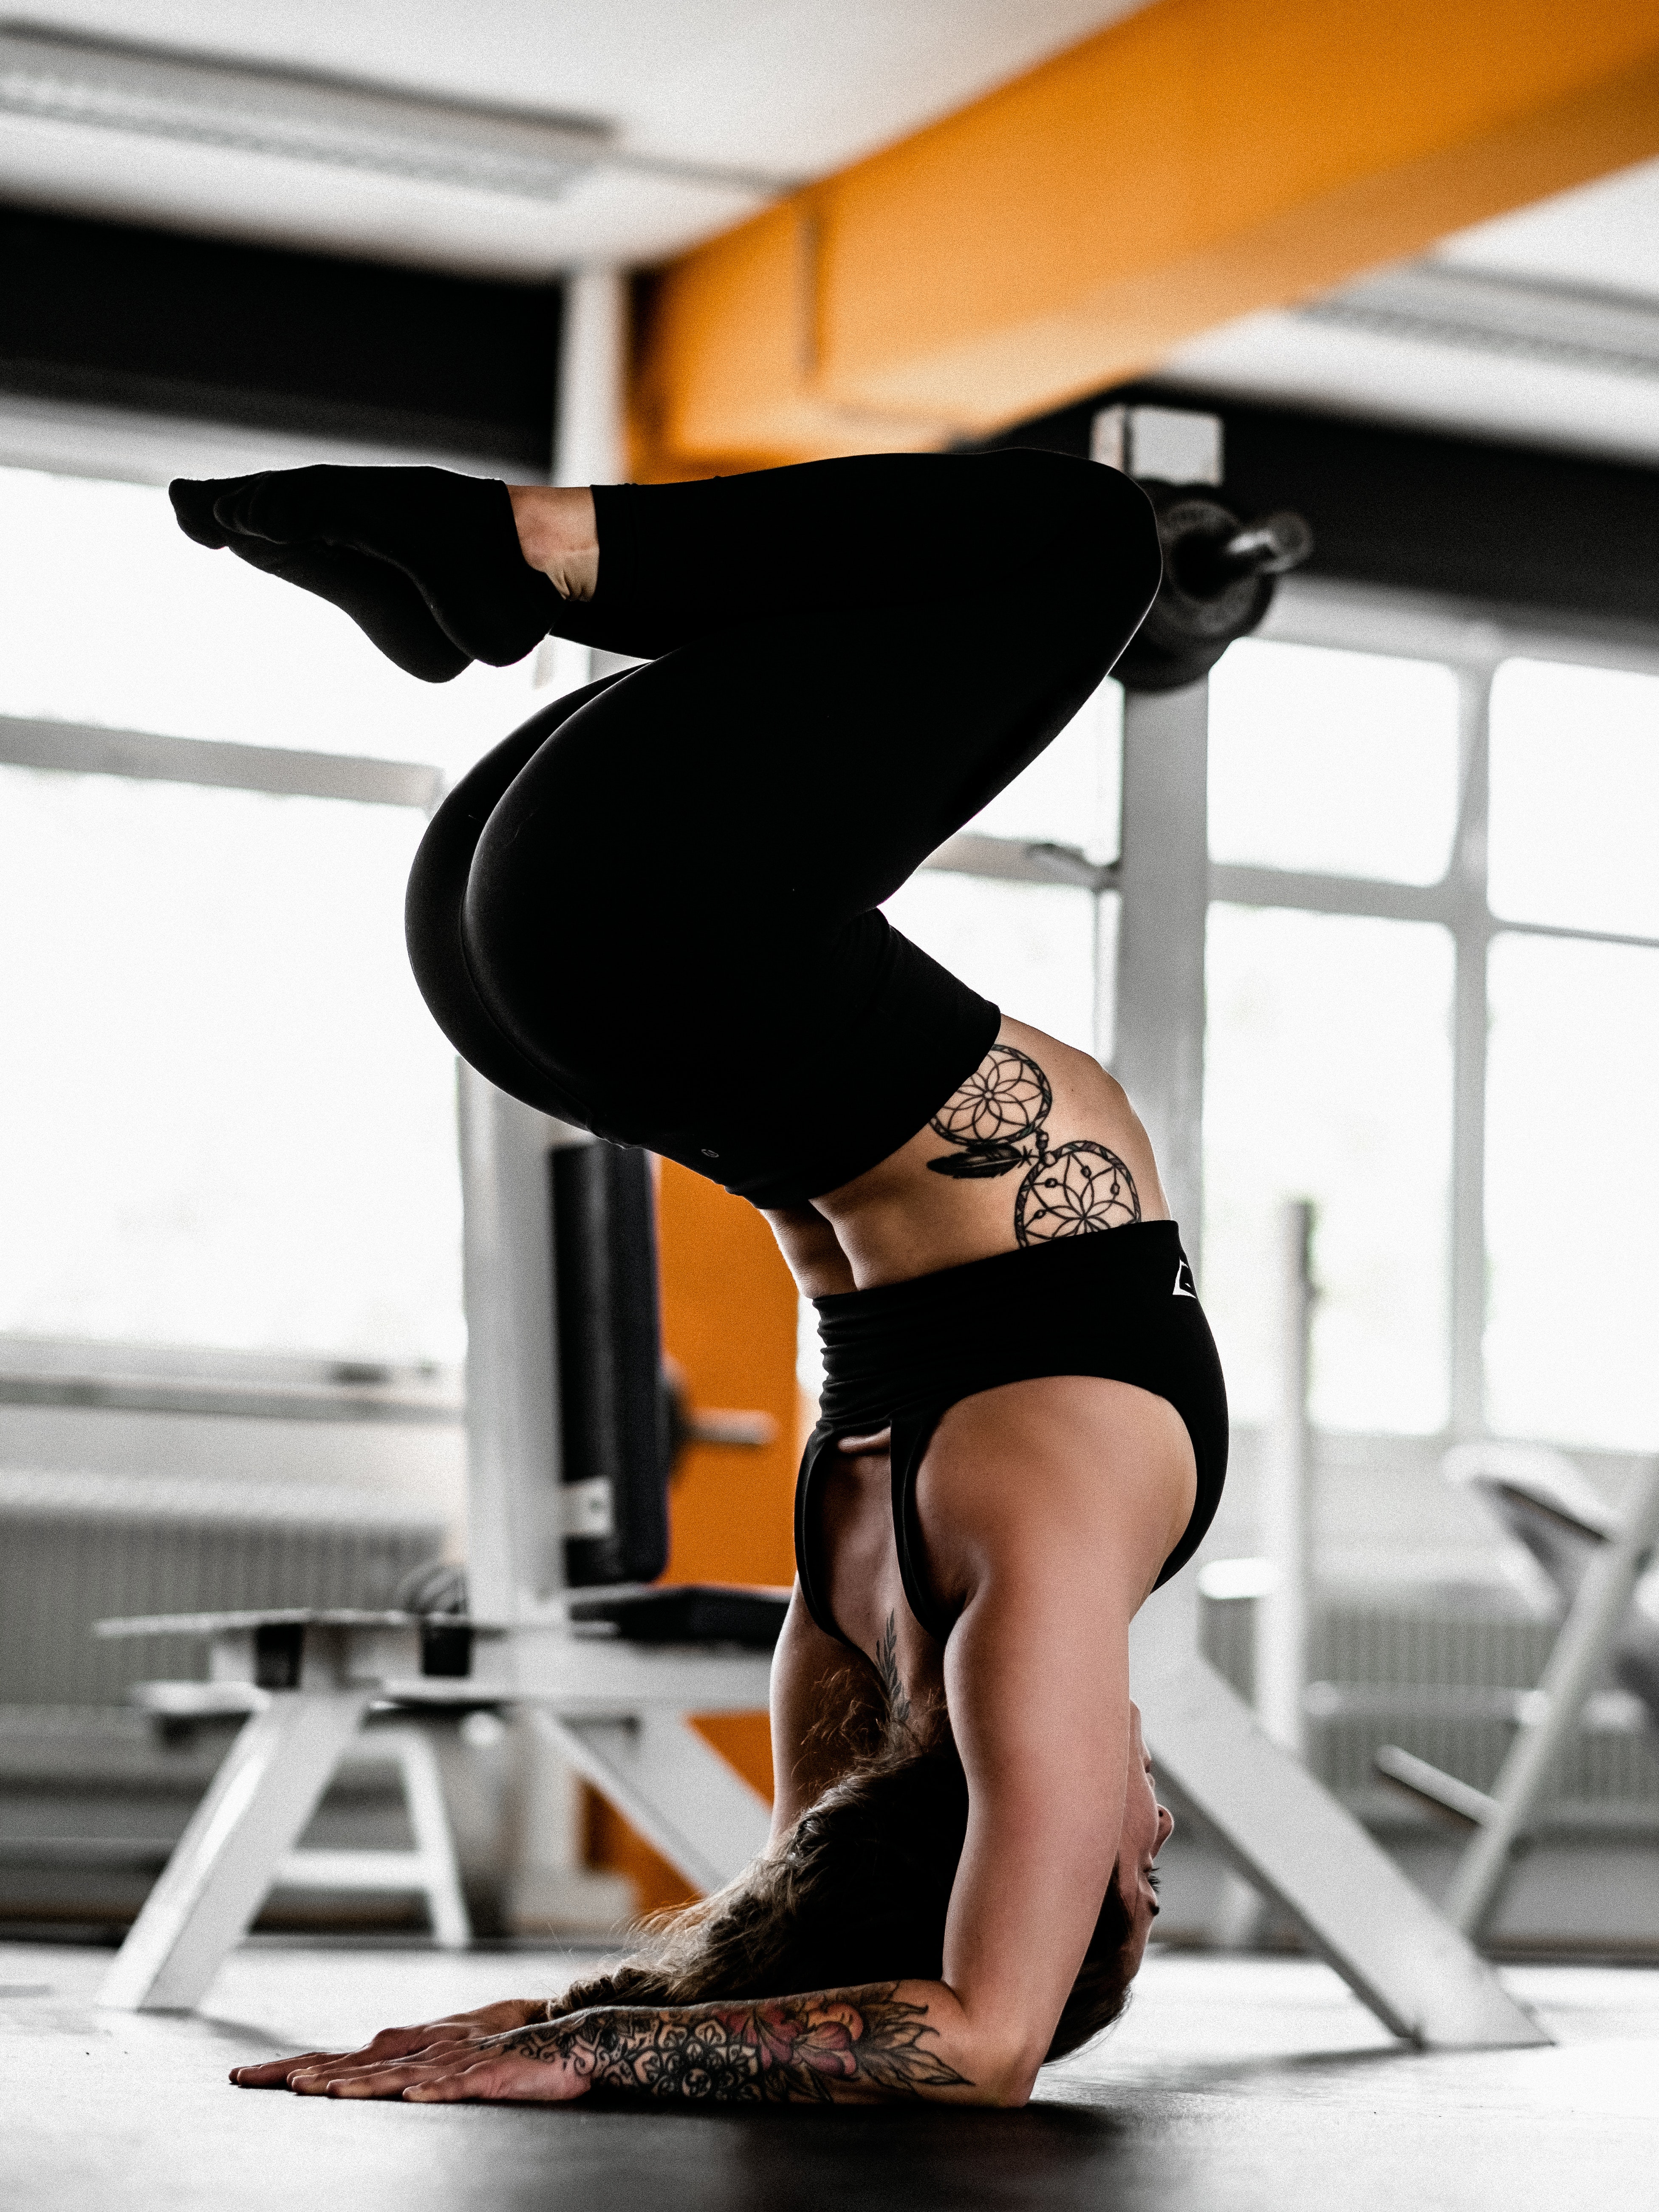
woman, joint, arm, leg, flash photography, waist, thigh, knee, calf, sportswear, trunk, abdomen, human leg, balance, foot, performing arts, elbow, chair, barefoot, exercise, event, physical fitness, hip, sitting, leggings, chest, sports, flooring, room, entertainment, competition, performance, leisure, ankle, fashion model, dancer, photo shoot